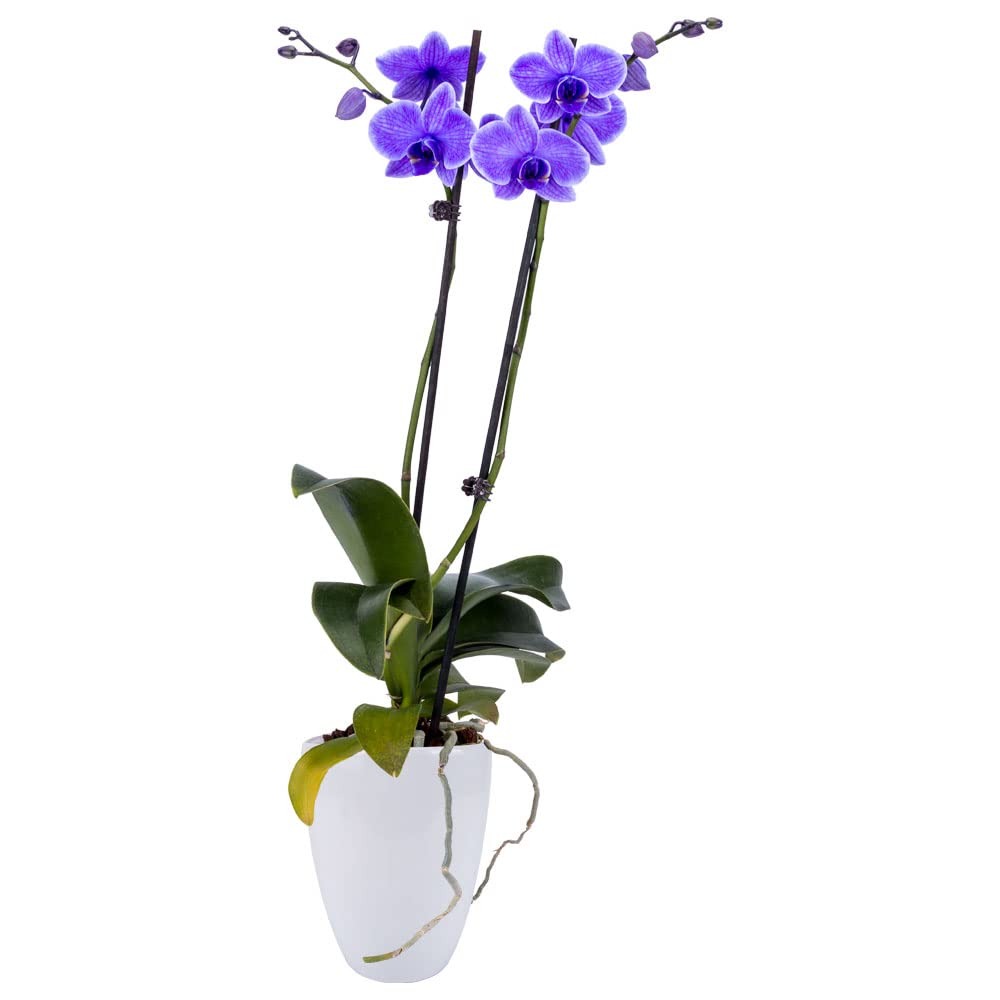
Item Name: DecoBlooms Premium Purple Orchid Live Indoor Plant - 5 inch Blooms, Modern Pot Included, Gift Fresh Flowering Home Decor for Anniversary, Birthday, Congratulations, Get Well, Sympathy, Thank You
Bullet Point 1: Elegant & Secure Packaging – Our premium orchid stands 20"-30" tall and is carefully placed in a decorative Deco Blooms box with advanced packaging technology for maximum protection.
Bullet Point 2: Perfect Year-Round Gift – Orchids make a thoughtful gift for any occasion and serve as a beautiful accent for home or office décor.
Bullet Point 3: Personalized Gifting – If sending as a gift, be sure to check the gift box and add your name at checkout—this is the only way the recipient will know who sent it!
Bullet Point 4: Easy Care Instructions – Upon arrival, remove the orchid from the box immediately and place it in a moderately bright area to encourage healthy growth.
Bullet Point 5: Minimal Watering Needed – Orchids thrive with just 1-2 ounces of water per week and enjoy a light misting in the morning to maintain humidity.
Value: 1.0
Unit: Count

Price: 56.98